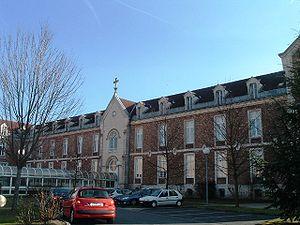
Les hospices Galignani de Corbeil-Essonnes (91).
Corbeil-Essonnes est une commune française située à vingt-neuf kilomètres au sud-est de Paris, dans le département de l’Essonne en région Île-de-France, issue de la fusion en 1951 des communes de Corbeil et d'Essonnes.